Entemena

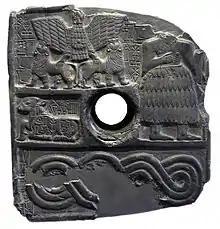
Votive plaque of Dudu, Priest of Ningirsu, during the reign of Entemena, Patesi of Shirpurla. Louvre Museum.

Several votive tablets in the name of Entemena are known. They usually records Entemena's name, title and filiation, and his accomplishment in establishing temples or devotional images. The tablets are often associated with a "foundation nail", called "temen" ("foundation") in Sumerian, which was inserted into the ground under the foundation of temples, together with the inscribed tablets and offerings such as jewelry or small statuettes of protective divinities. A proclamation on one of the foundation stones of Enmetena says that he "instituted liberty in Lagash. He restored the child to its mother, and the mother to her child; he cancelled interest." This is the first known mention of the word ama-gi, translated here as "liberty".